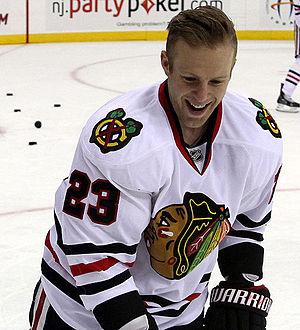
Kristopher Royce Versteeg, dit Kris Versteeg, est un joueur professionnel canadien de hockey sur glace. Il évolue au poste d'ailier.